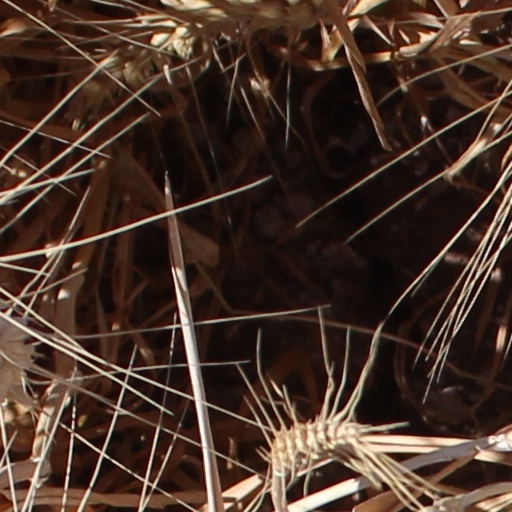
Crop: wheat